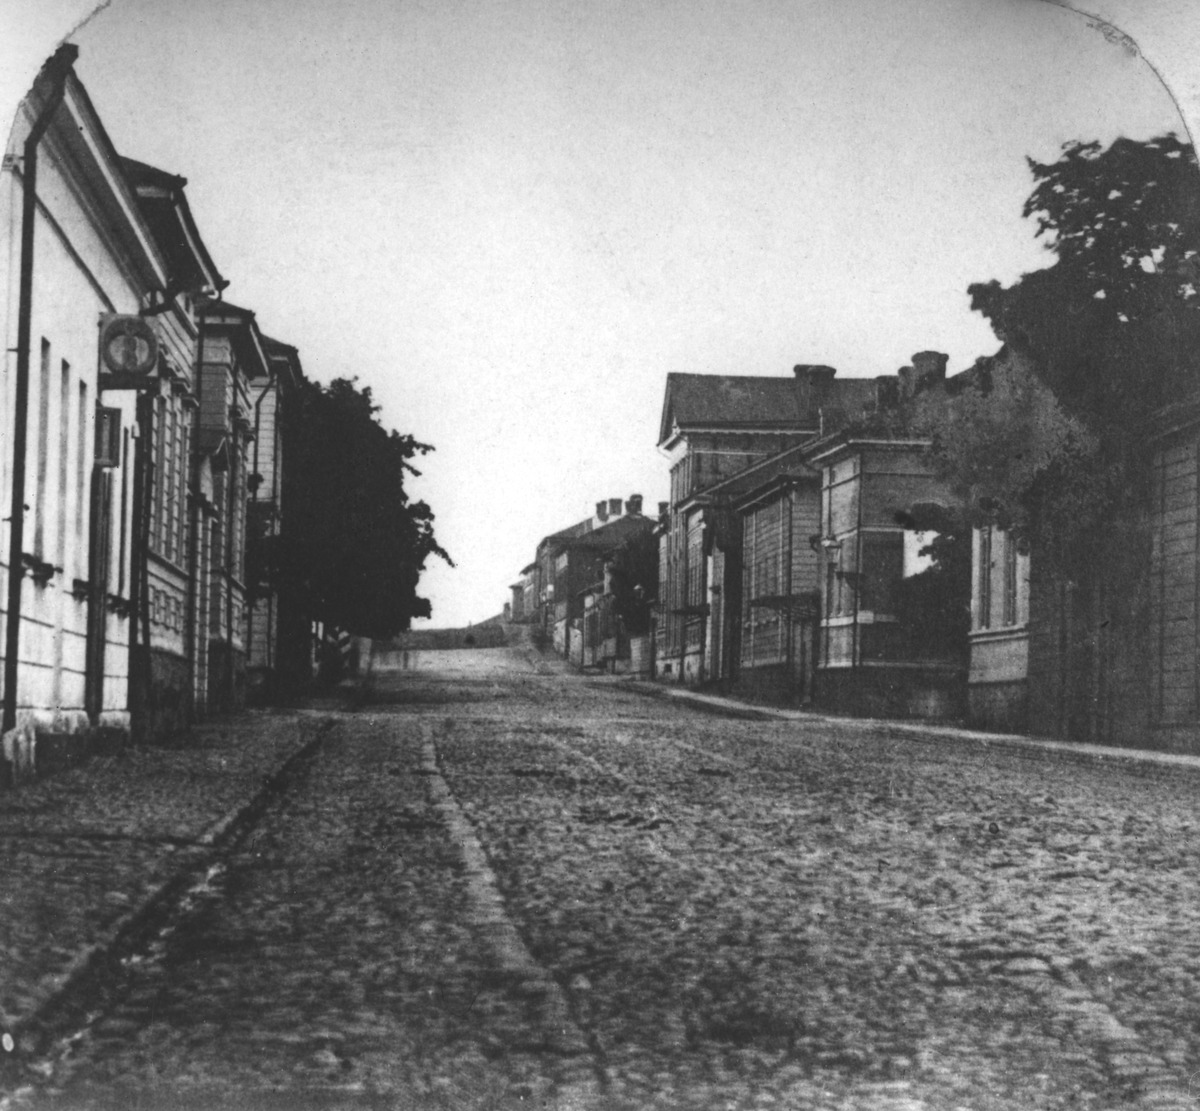
Fredrikinkatu 24, 26; 37,39,41
sisällön kuvaus: Fredrikinkatu 24, 26; 37,39,41. mustavalkoinen
Ajankohta: kuvausaika 1870 luku
Paikka: Suomi, Uusimaa, Helsinki, Kamppi Helsinki, Fredrikinkatu 24, 26, 37, 39, 41
Aiheet: leipomot, tienpäällysteet, kivi, asuintalot, puurakennukset